Karenkō Prefecture

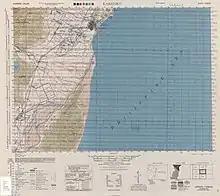
Map of part of Karenkō Prefecture (1944)

Karenkō Shrine was a Shinto shrine located in Hualien City, Hualien County (formerly Karenkō city, in Taiwan during Japanese colonial rule. It was ranked as a Prefectural Shrine and was the central shrine in Karenkō Prefecture.